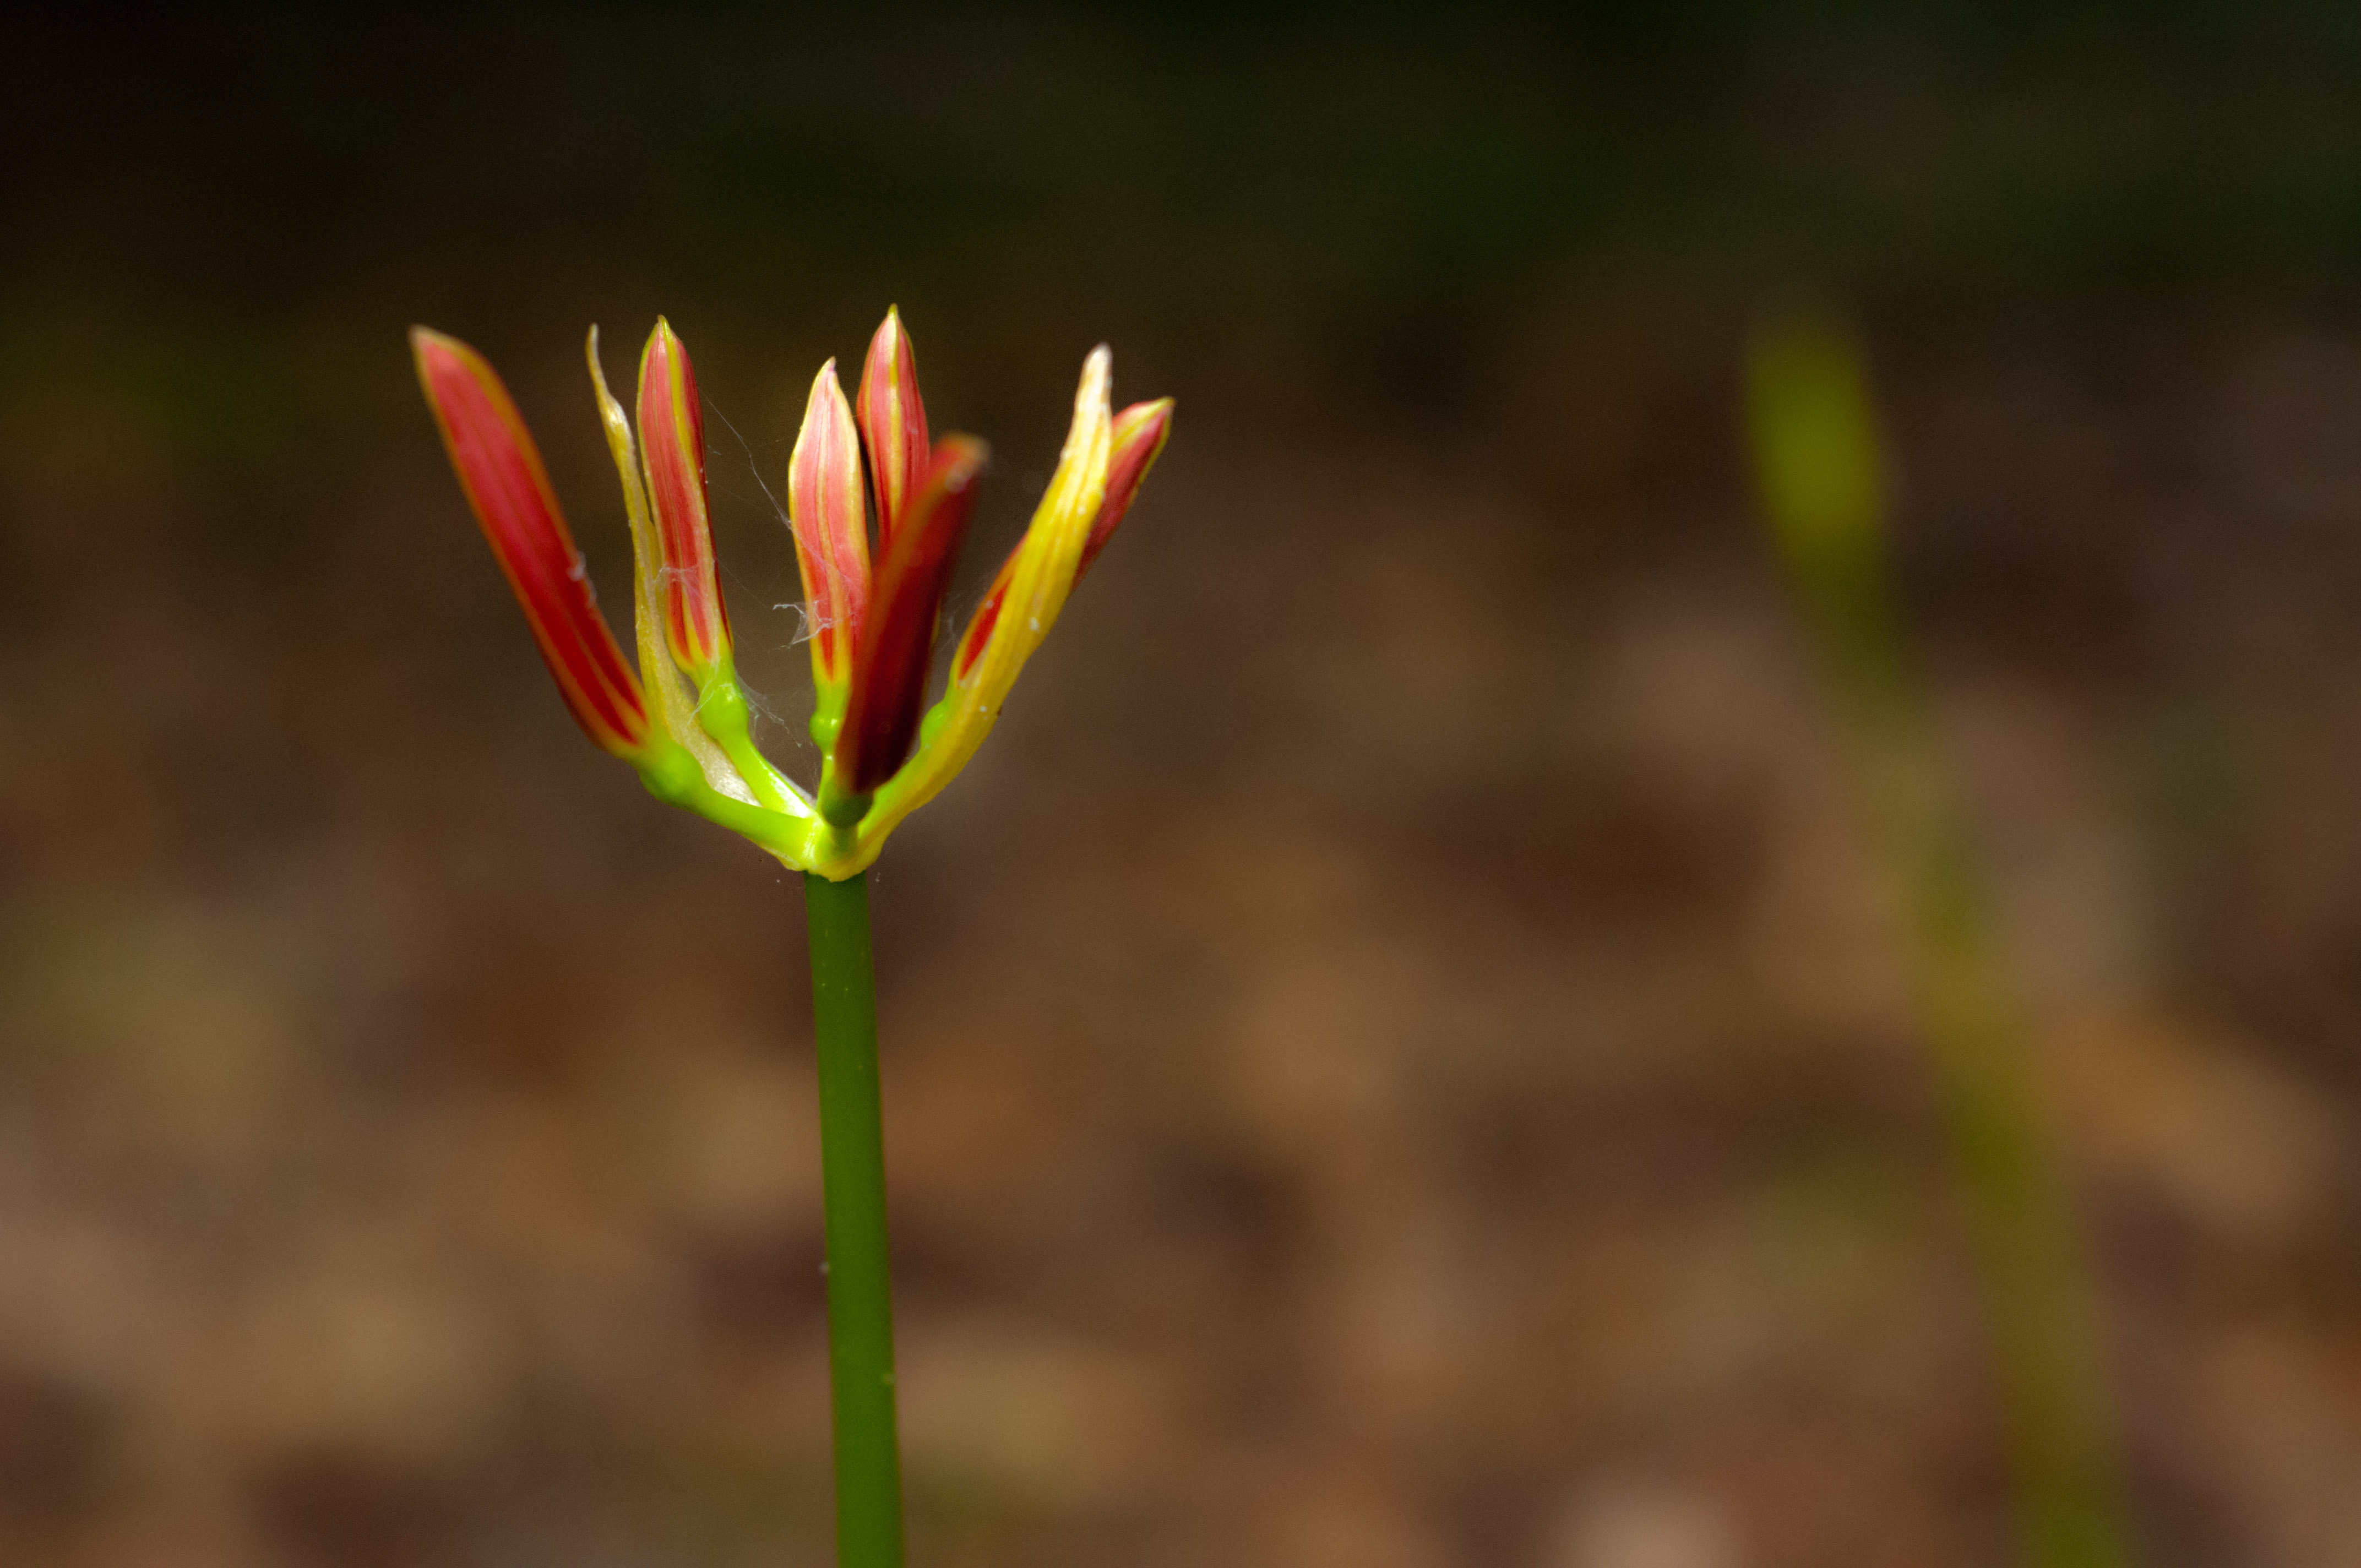
nature, grass, blossom, plant, photography, sunlight, leaf, flower, petal, tulip, green, botany, yellow, flora, wildflower, close up, bud, macro photography, flowering plant, grass family, plant stem, land plant